Joan Jordán

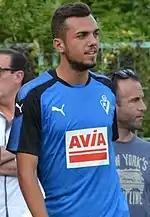
Jordán with Eibar in 2017

Born in Regencós, Girona, Catalonia, Jordán joined RCD Espanyol's youth system in 2011 at the age of 17, after a stint with lowly UD Poblense. He made his senior debut for the reserves in the 2012–13 season in Segunda División B, becoming a regular starter afterwards.